The Best of Frank Herbert

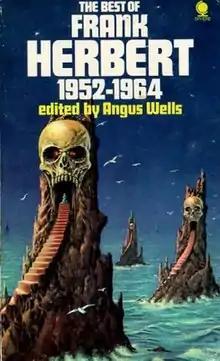

The Best of Frank Herbert (1975) is a collection of thirteen short stories by American science fiction author Frank Herbert and edited by Angus Wells. In 1976 this book was re-released as a two volume set; "The Best of Frank Herbert 1952–1964" and "The Best of Frank Herbert 1965–1970". All of the stories in this collection had been previously published in magazine or book form.